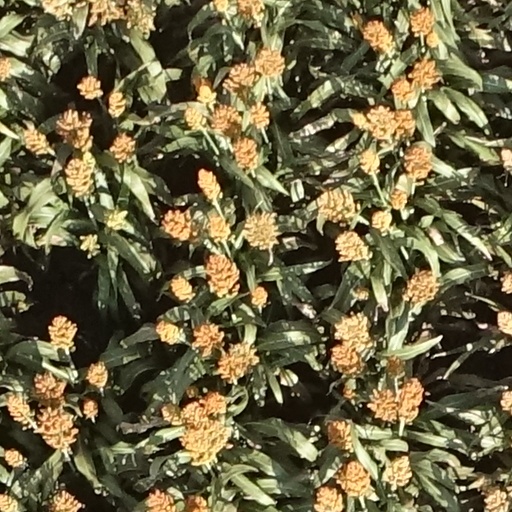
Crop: sorghum